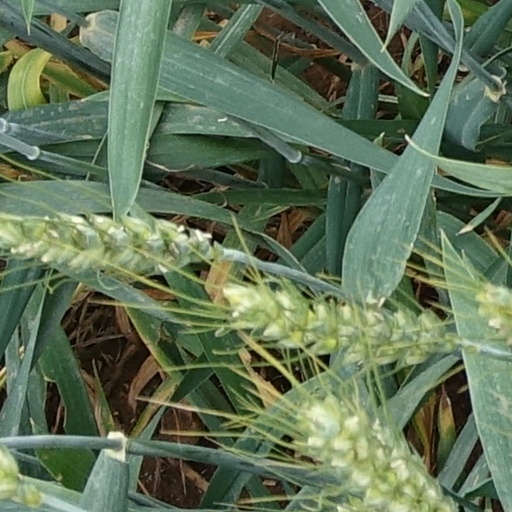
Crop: wheat